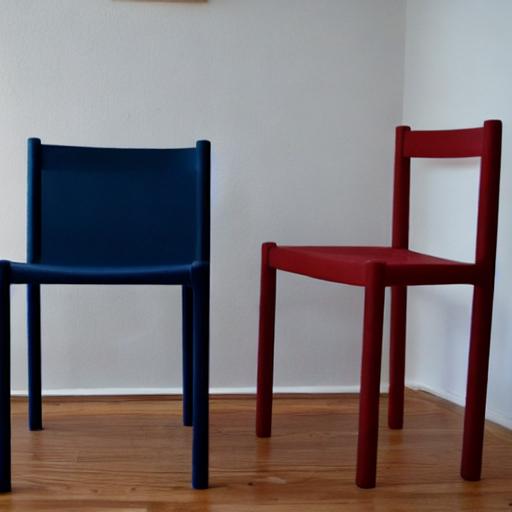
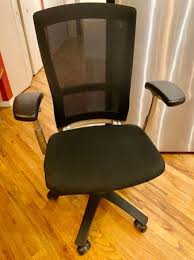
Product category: items_chair
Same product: no